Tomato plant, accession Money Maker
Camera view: horizontal (90 deg, fisheye); turntable rotation: 240 degrees
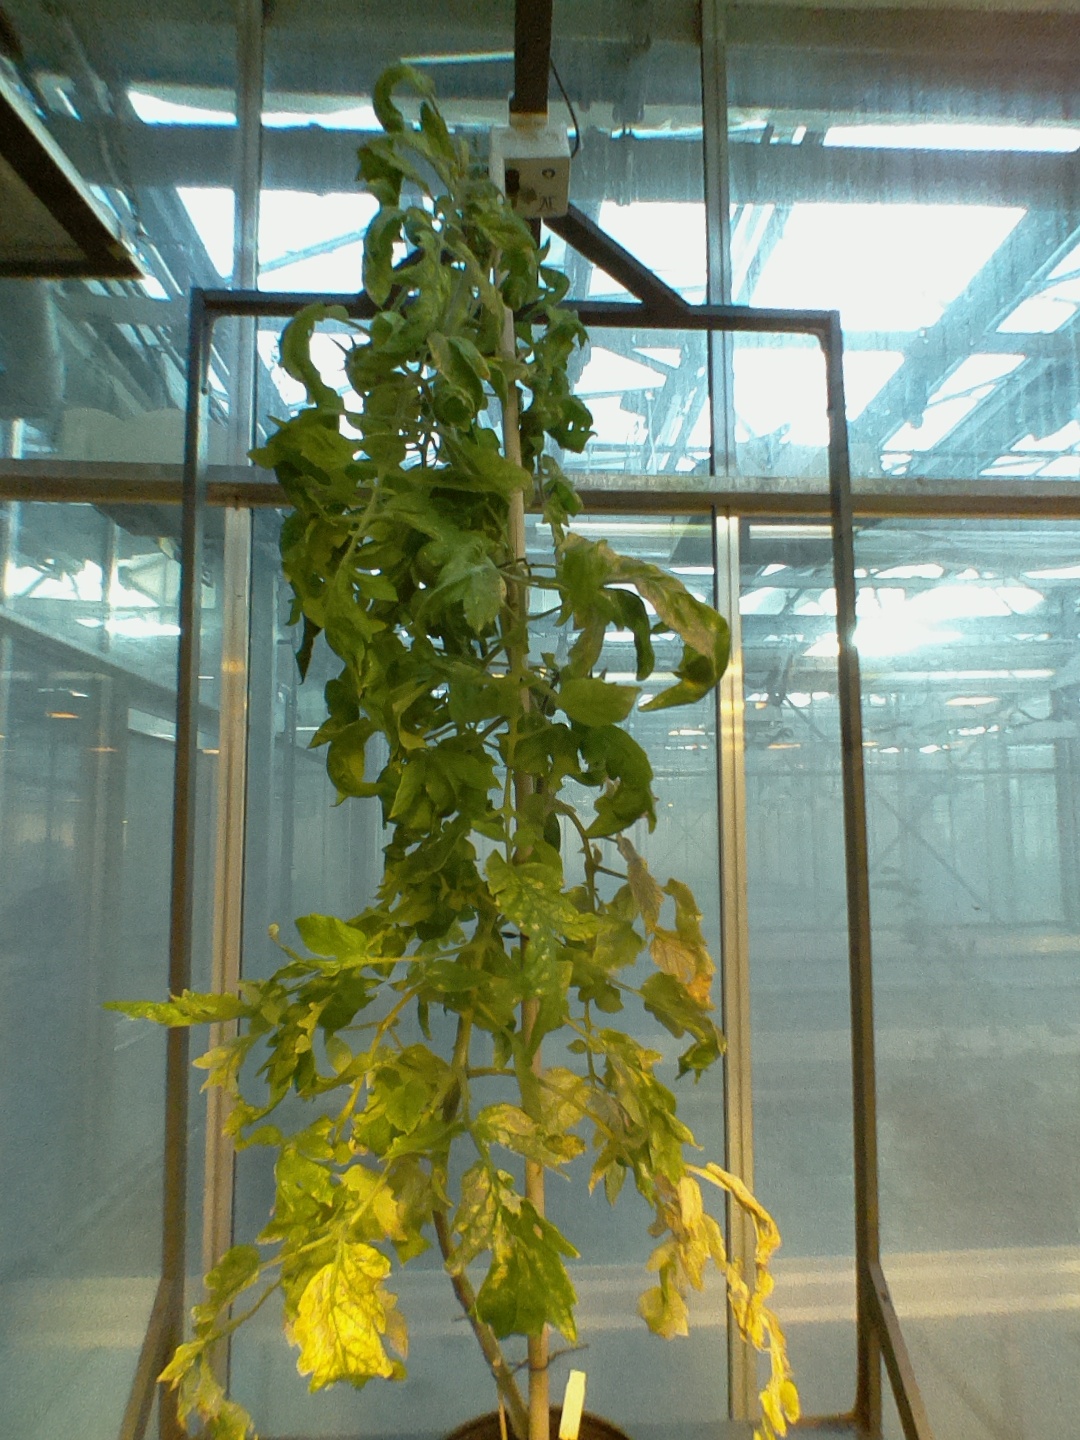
BBCH growth stage 76: 60%-70% of final fruit size